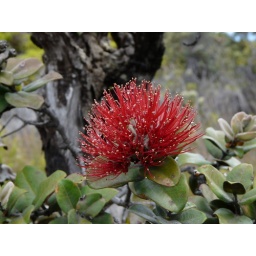
Common tree in Hawaii, comes in red, yellow, orange and white.